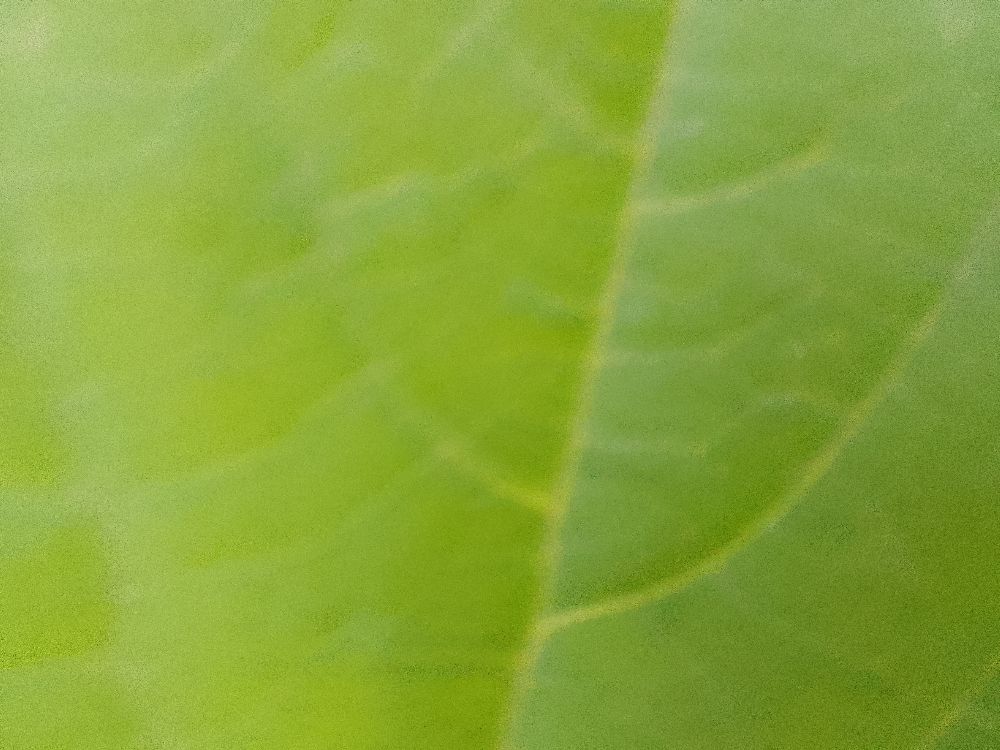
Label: healthy